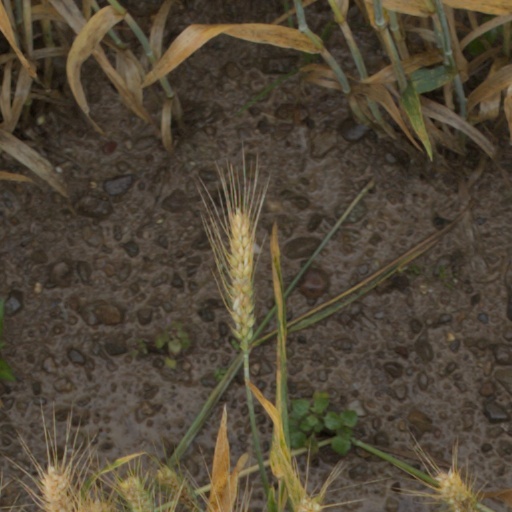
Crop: wheat